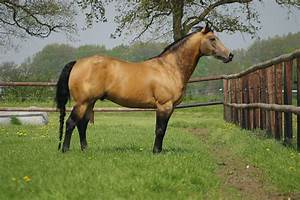
Label: cavallo